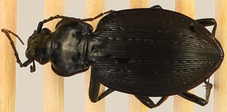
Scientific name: Carabus goryi
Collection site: Mountain Lake Biological Station NEON (MLBS), plot MLBS_011